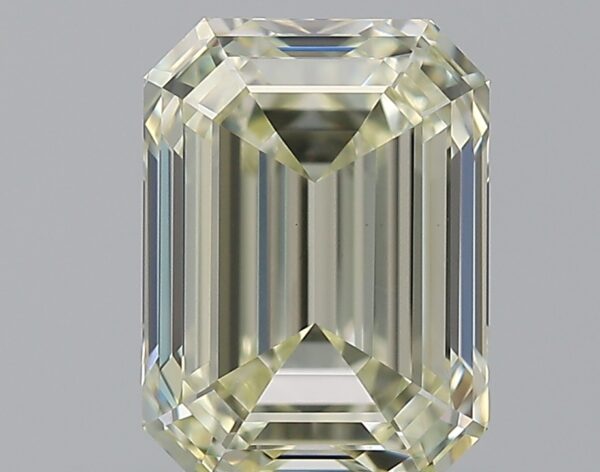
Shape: emerald
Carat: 1.33
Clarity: VS1
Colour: S-T
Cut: EX
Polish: EX
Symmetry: EX
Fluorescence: M
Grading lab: GIA
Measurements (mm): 7.17 x 5.28 x 3.45